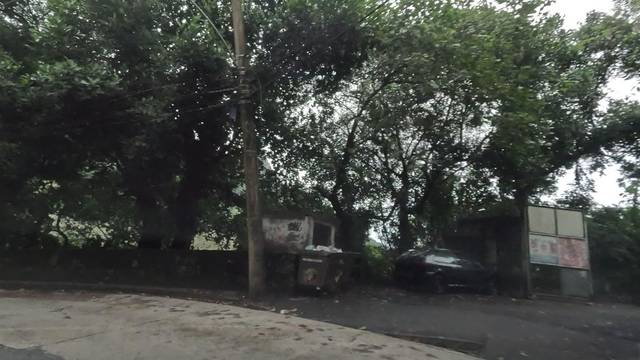
Region: Brazil
Coordinates: -22.98, -43.294